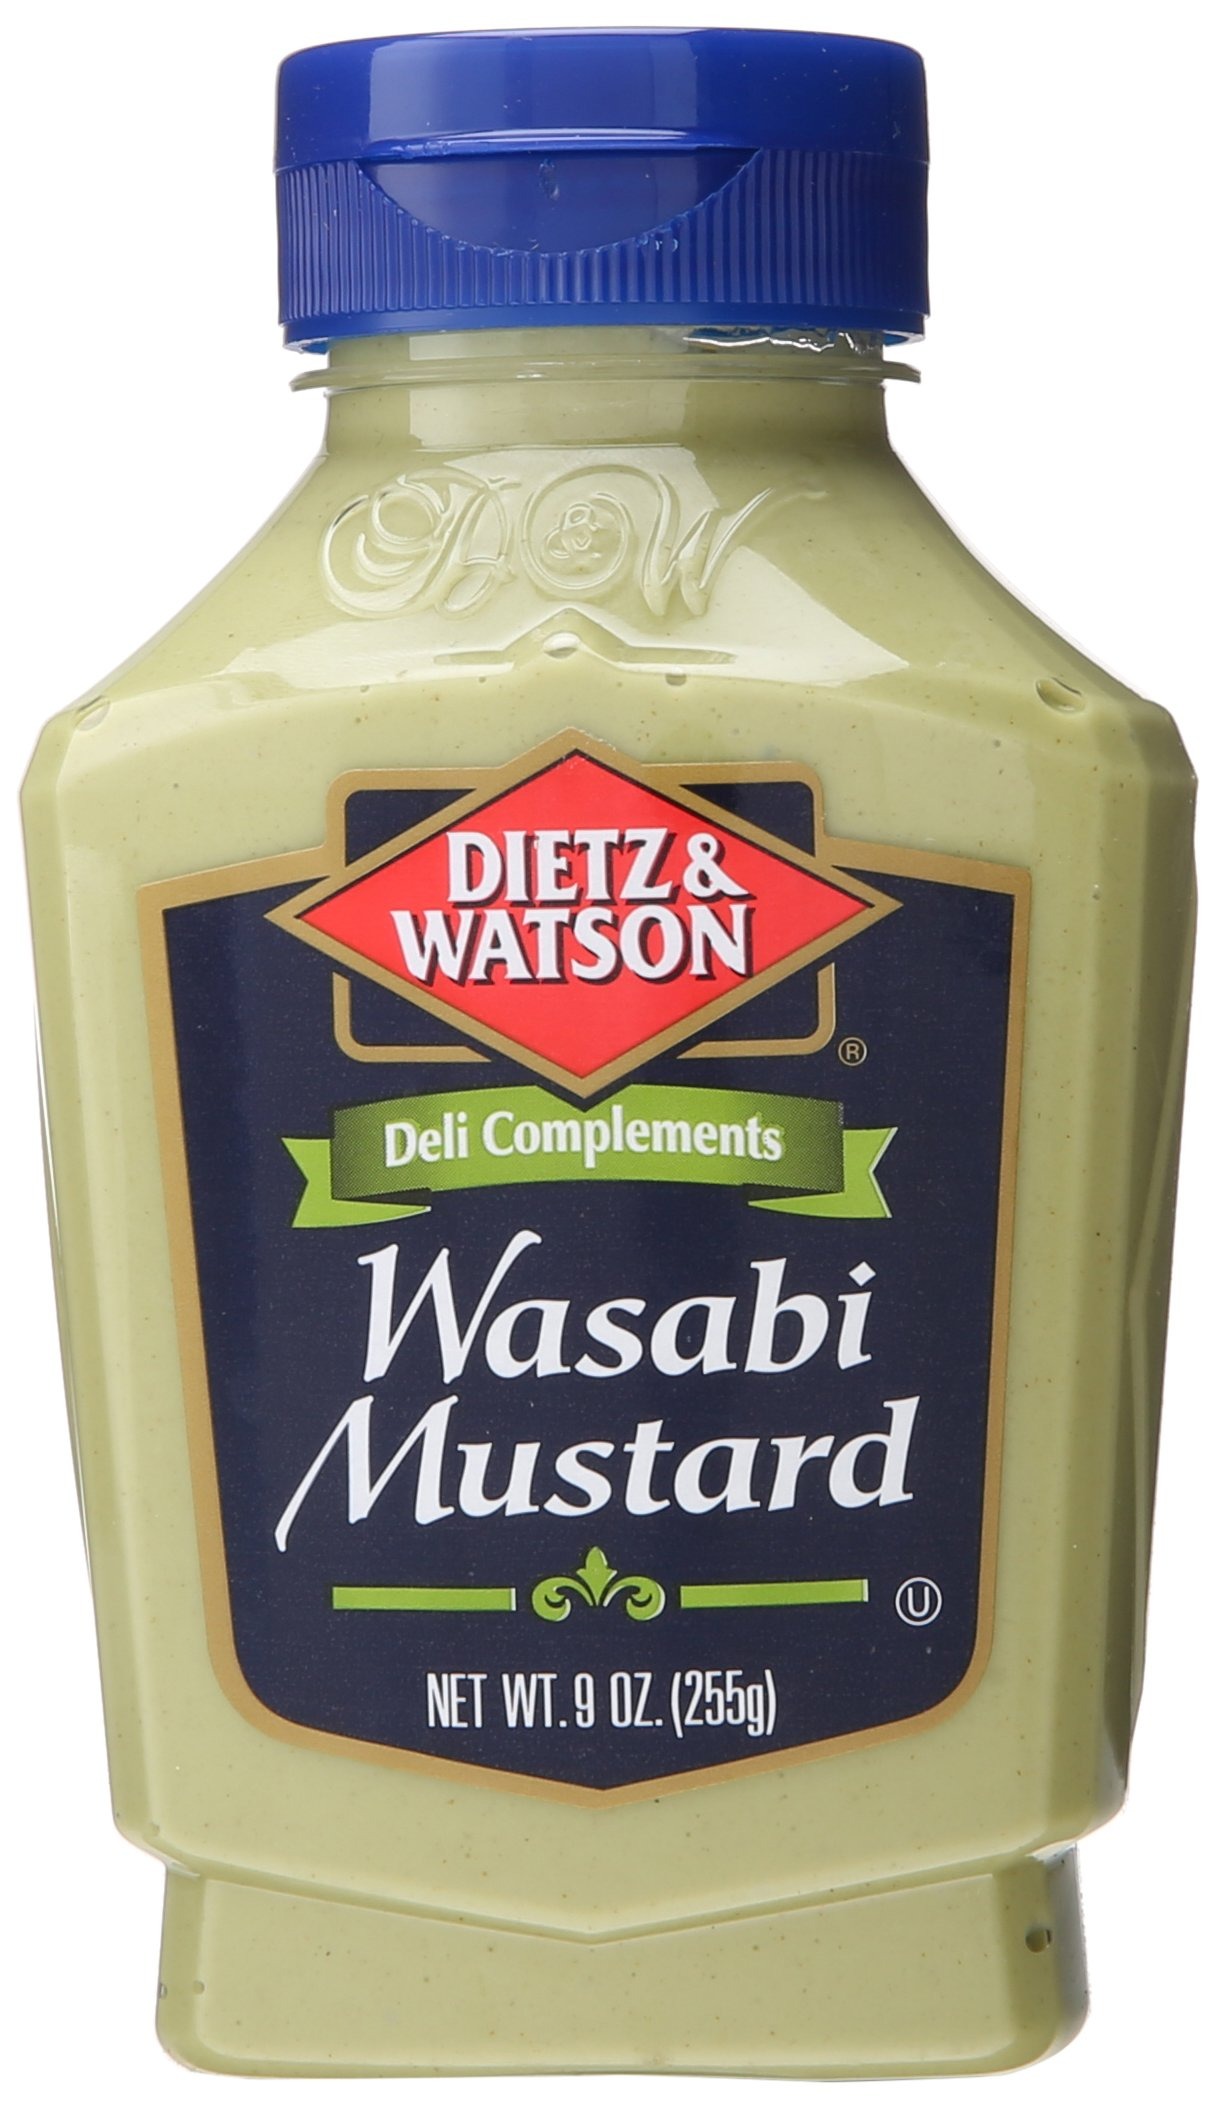
Item Name: Dietz & Watson Wasabi Mustard, 9 oz
Bullet Point 1: Deli Complement to any Sandwich, Sub or Wrap
Bullet Point 2: Perfect Dipping Sause to Pair with Charcuterie and Snacks
Bullet Point 3: Gluten Free
Bullet Point 4: Nitrate Free
Bullet Point 5: No MSG
Bullet Point 6: Soy Free
Bullet Point 7: Milk Free
Bullet Point 8: Trans Fat Free
Bullet Point 9: Low Cholesterol
Value: 9.0
Unit: Ounce

Price: 14.91